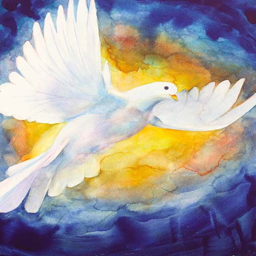
animal of every kind #